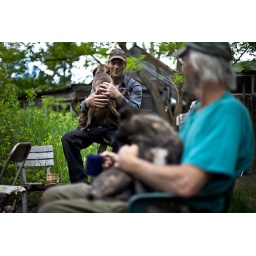
Jerry Middleton and his son Chewekah hold their three dogs by the fire pit. Chesaw, Wash. News21.com, apartfromwar.org.